Constitutio Criminalis Theresiana

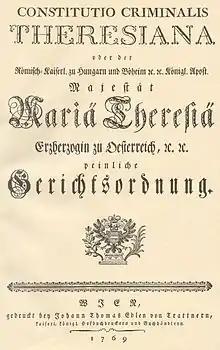
Front page of the "Constitutio Criminalis Theresiana"

The Constitutio Criminalis Theresiana (also Nemesis Theresiana or just Theresiana) was a penal code issued in 1768 by the Austrian ruler Maria Theresa (1717 – 1780). The penal code established a unified criminal law and criminal procedure law in the Habsburg-ruled countries of Austria and Bohemia. In Hungary, Belgium and Lombardy, however, the law did not apply.